Louise Harris

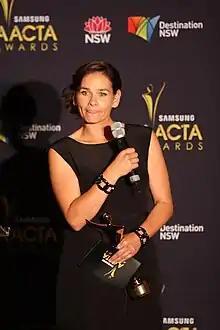
Harris at the 2011 AACTA Awards, at the Sydney Opera House

Louise Harris is an Australian actress from Davoren Park, South Australia. She rose to prominence for playing Elizabeth Harvey in the film "Snowtown" (2011) (based on the Snowtown murders of 1999), for which she received an Australian Academy of Cinema and Television Arts Award for Best Supporting Actress.